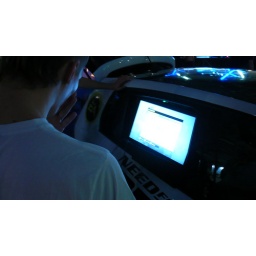
playable screen in the side window